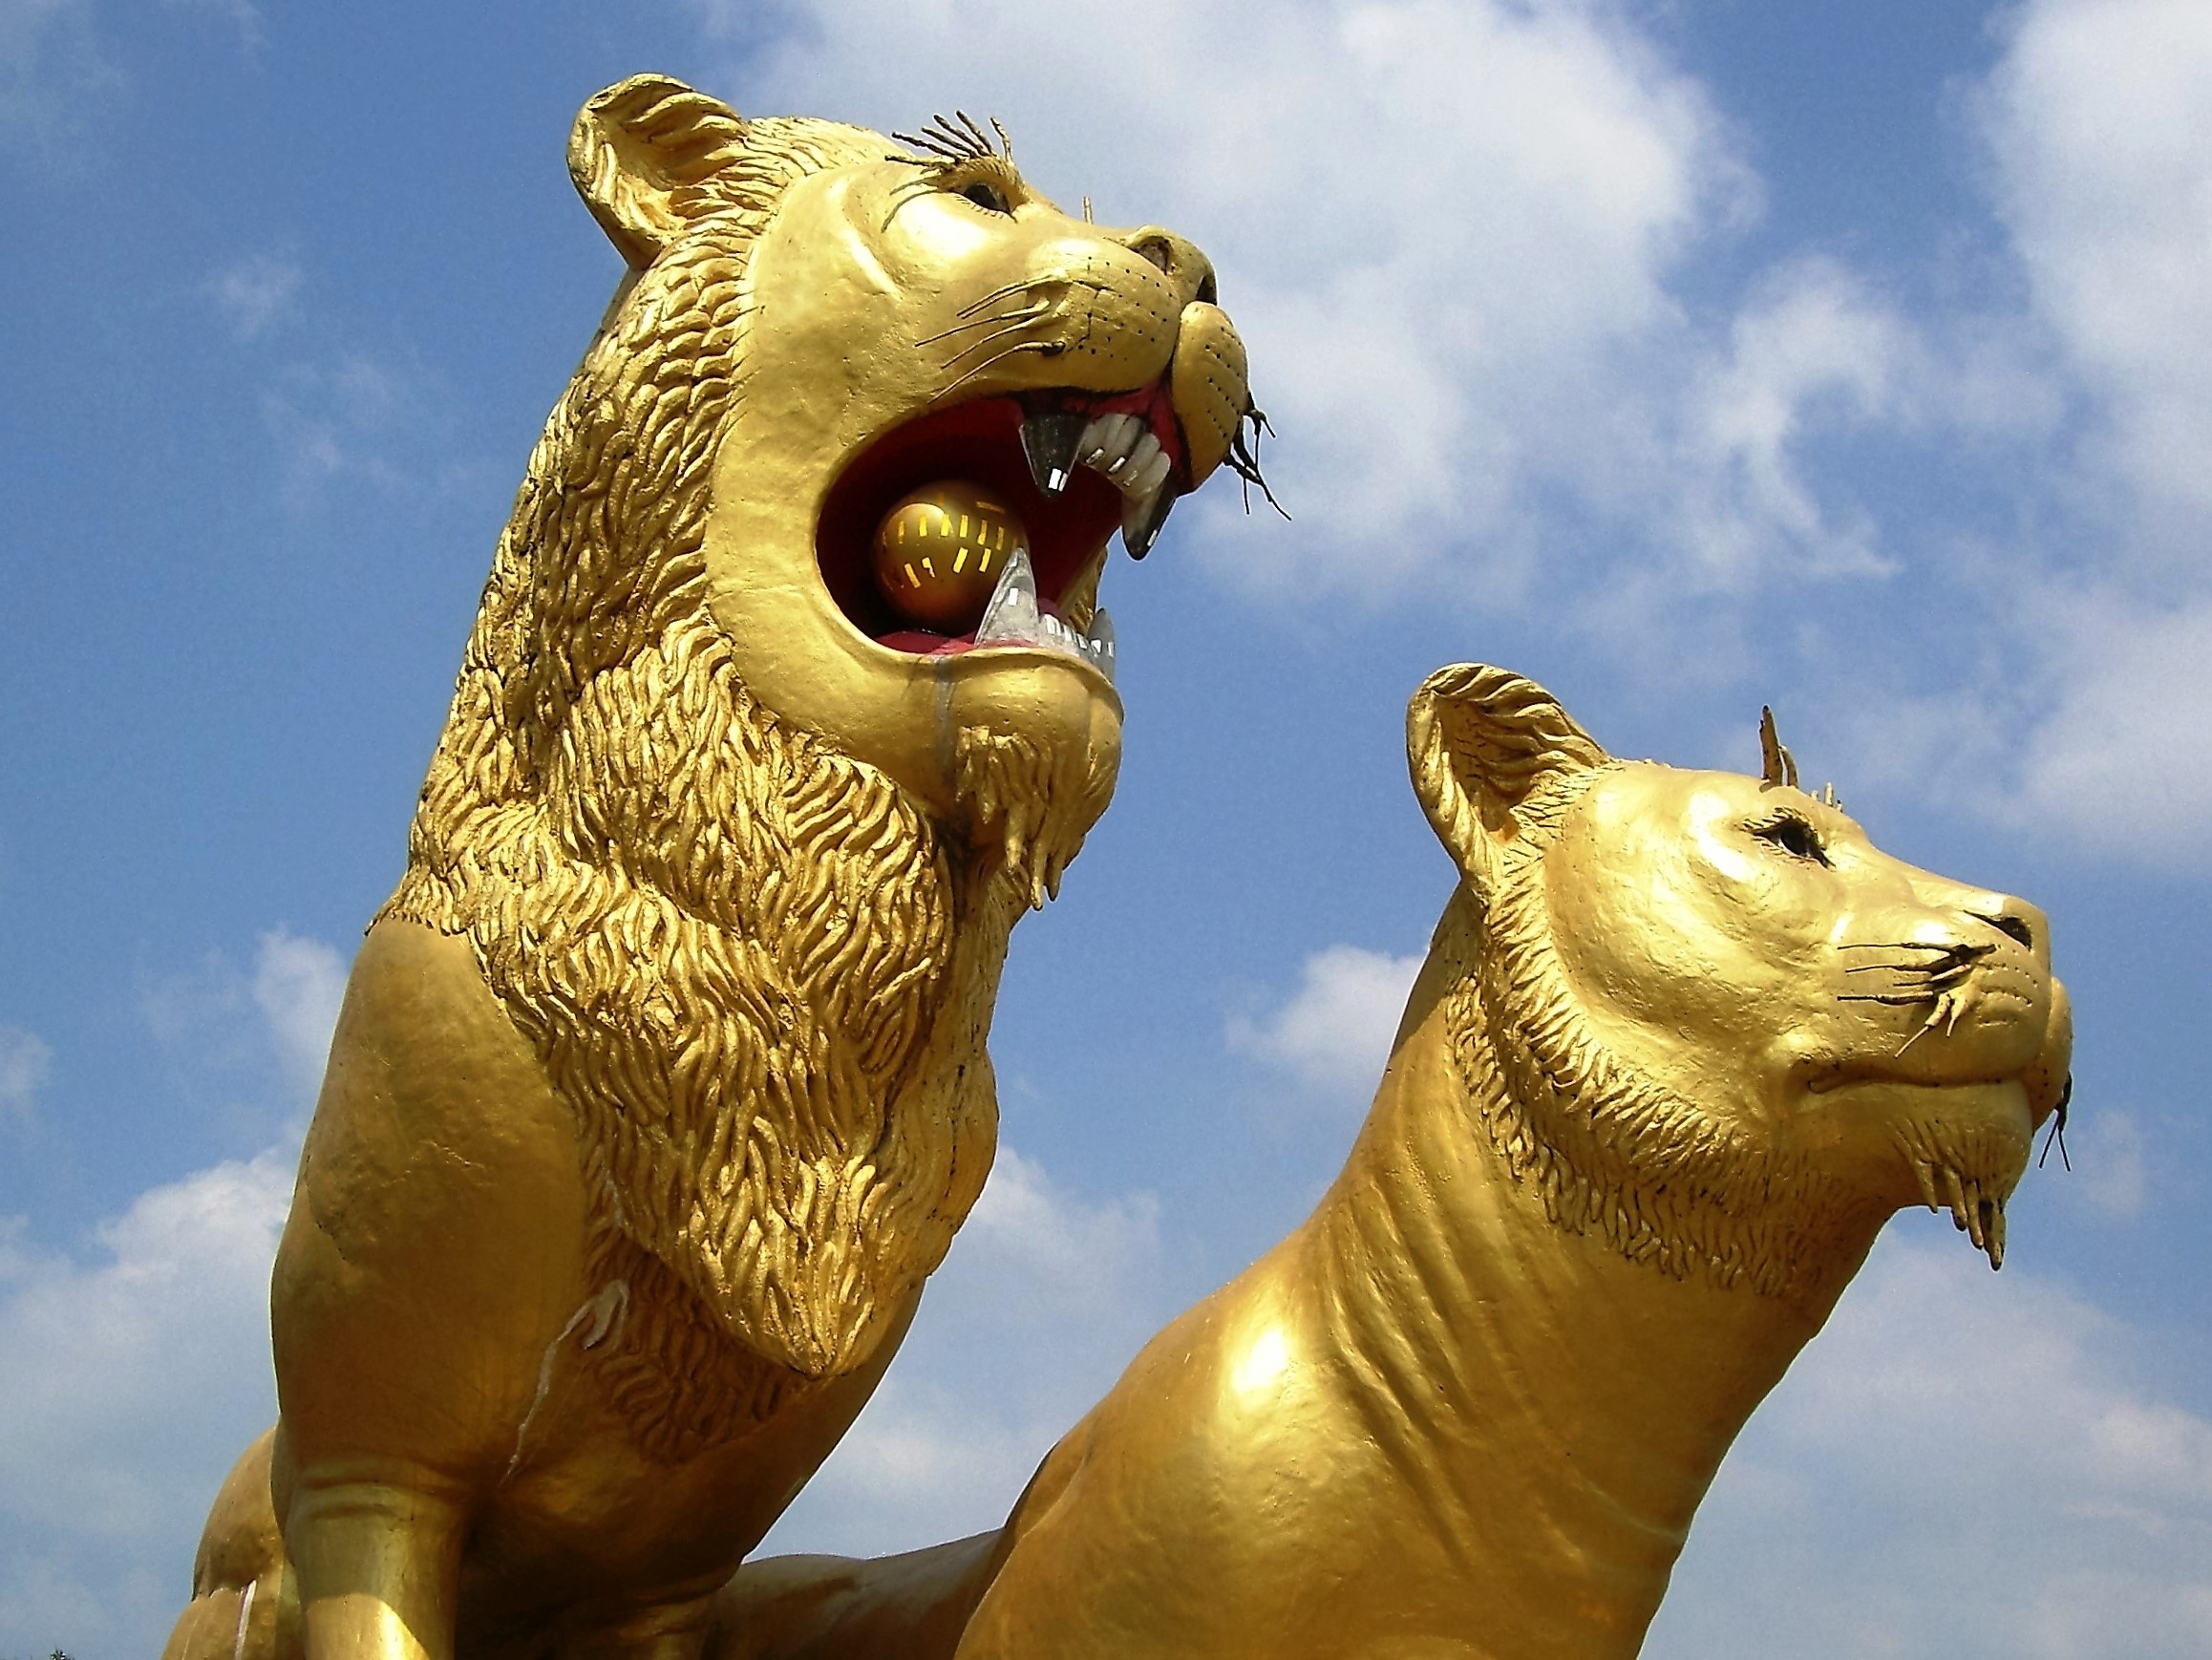
animal, wildlife, statue, mammal, fauna, lion, sculpture, art, gold, head, carving, work of art, big cats, cat like mammal